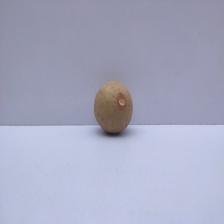
Size: Small